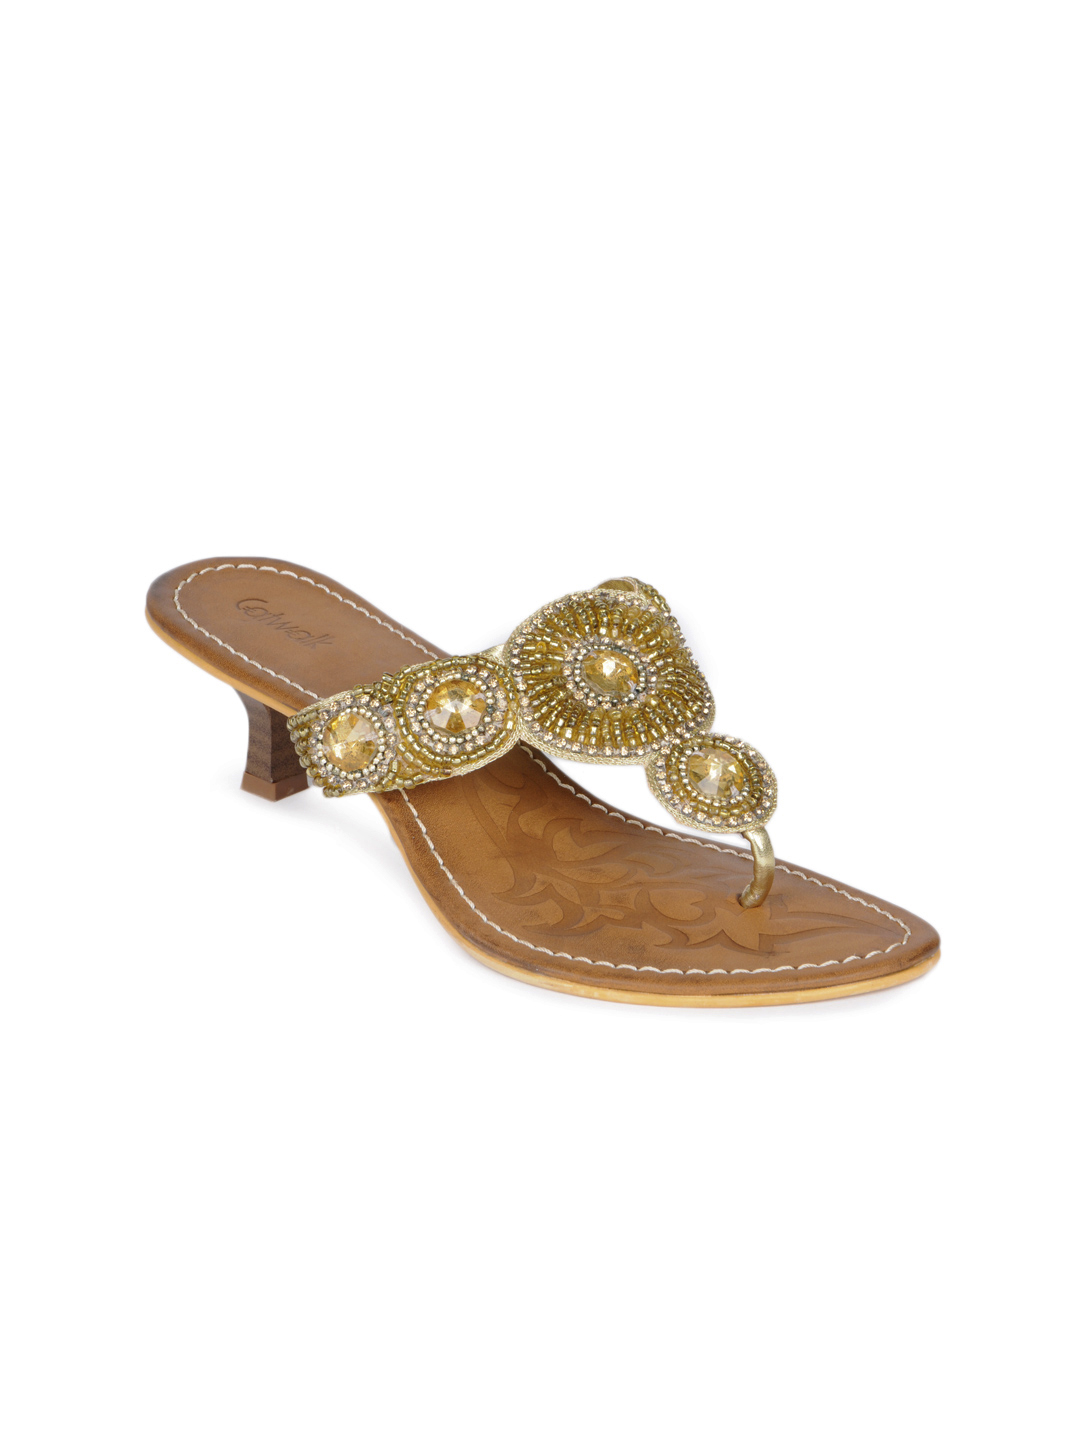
Catwalk Women Gold Heels
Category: Footwear / Shoes / Heels
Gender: Women
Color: Gold
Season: Winter 2015
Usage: Casual